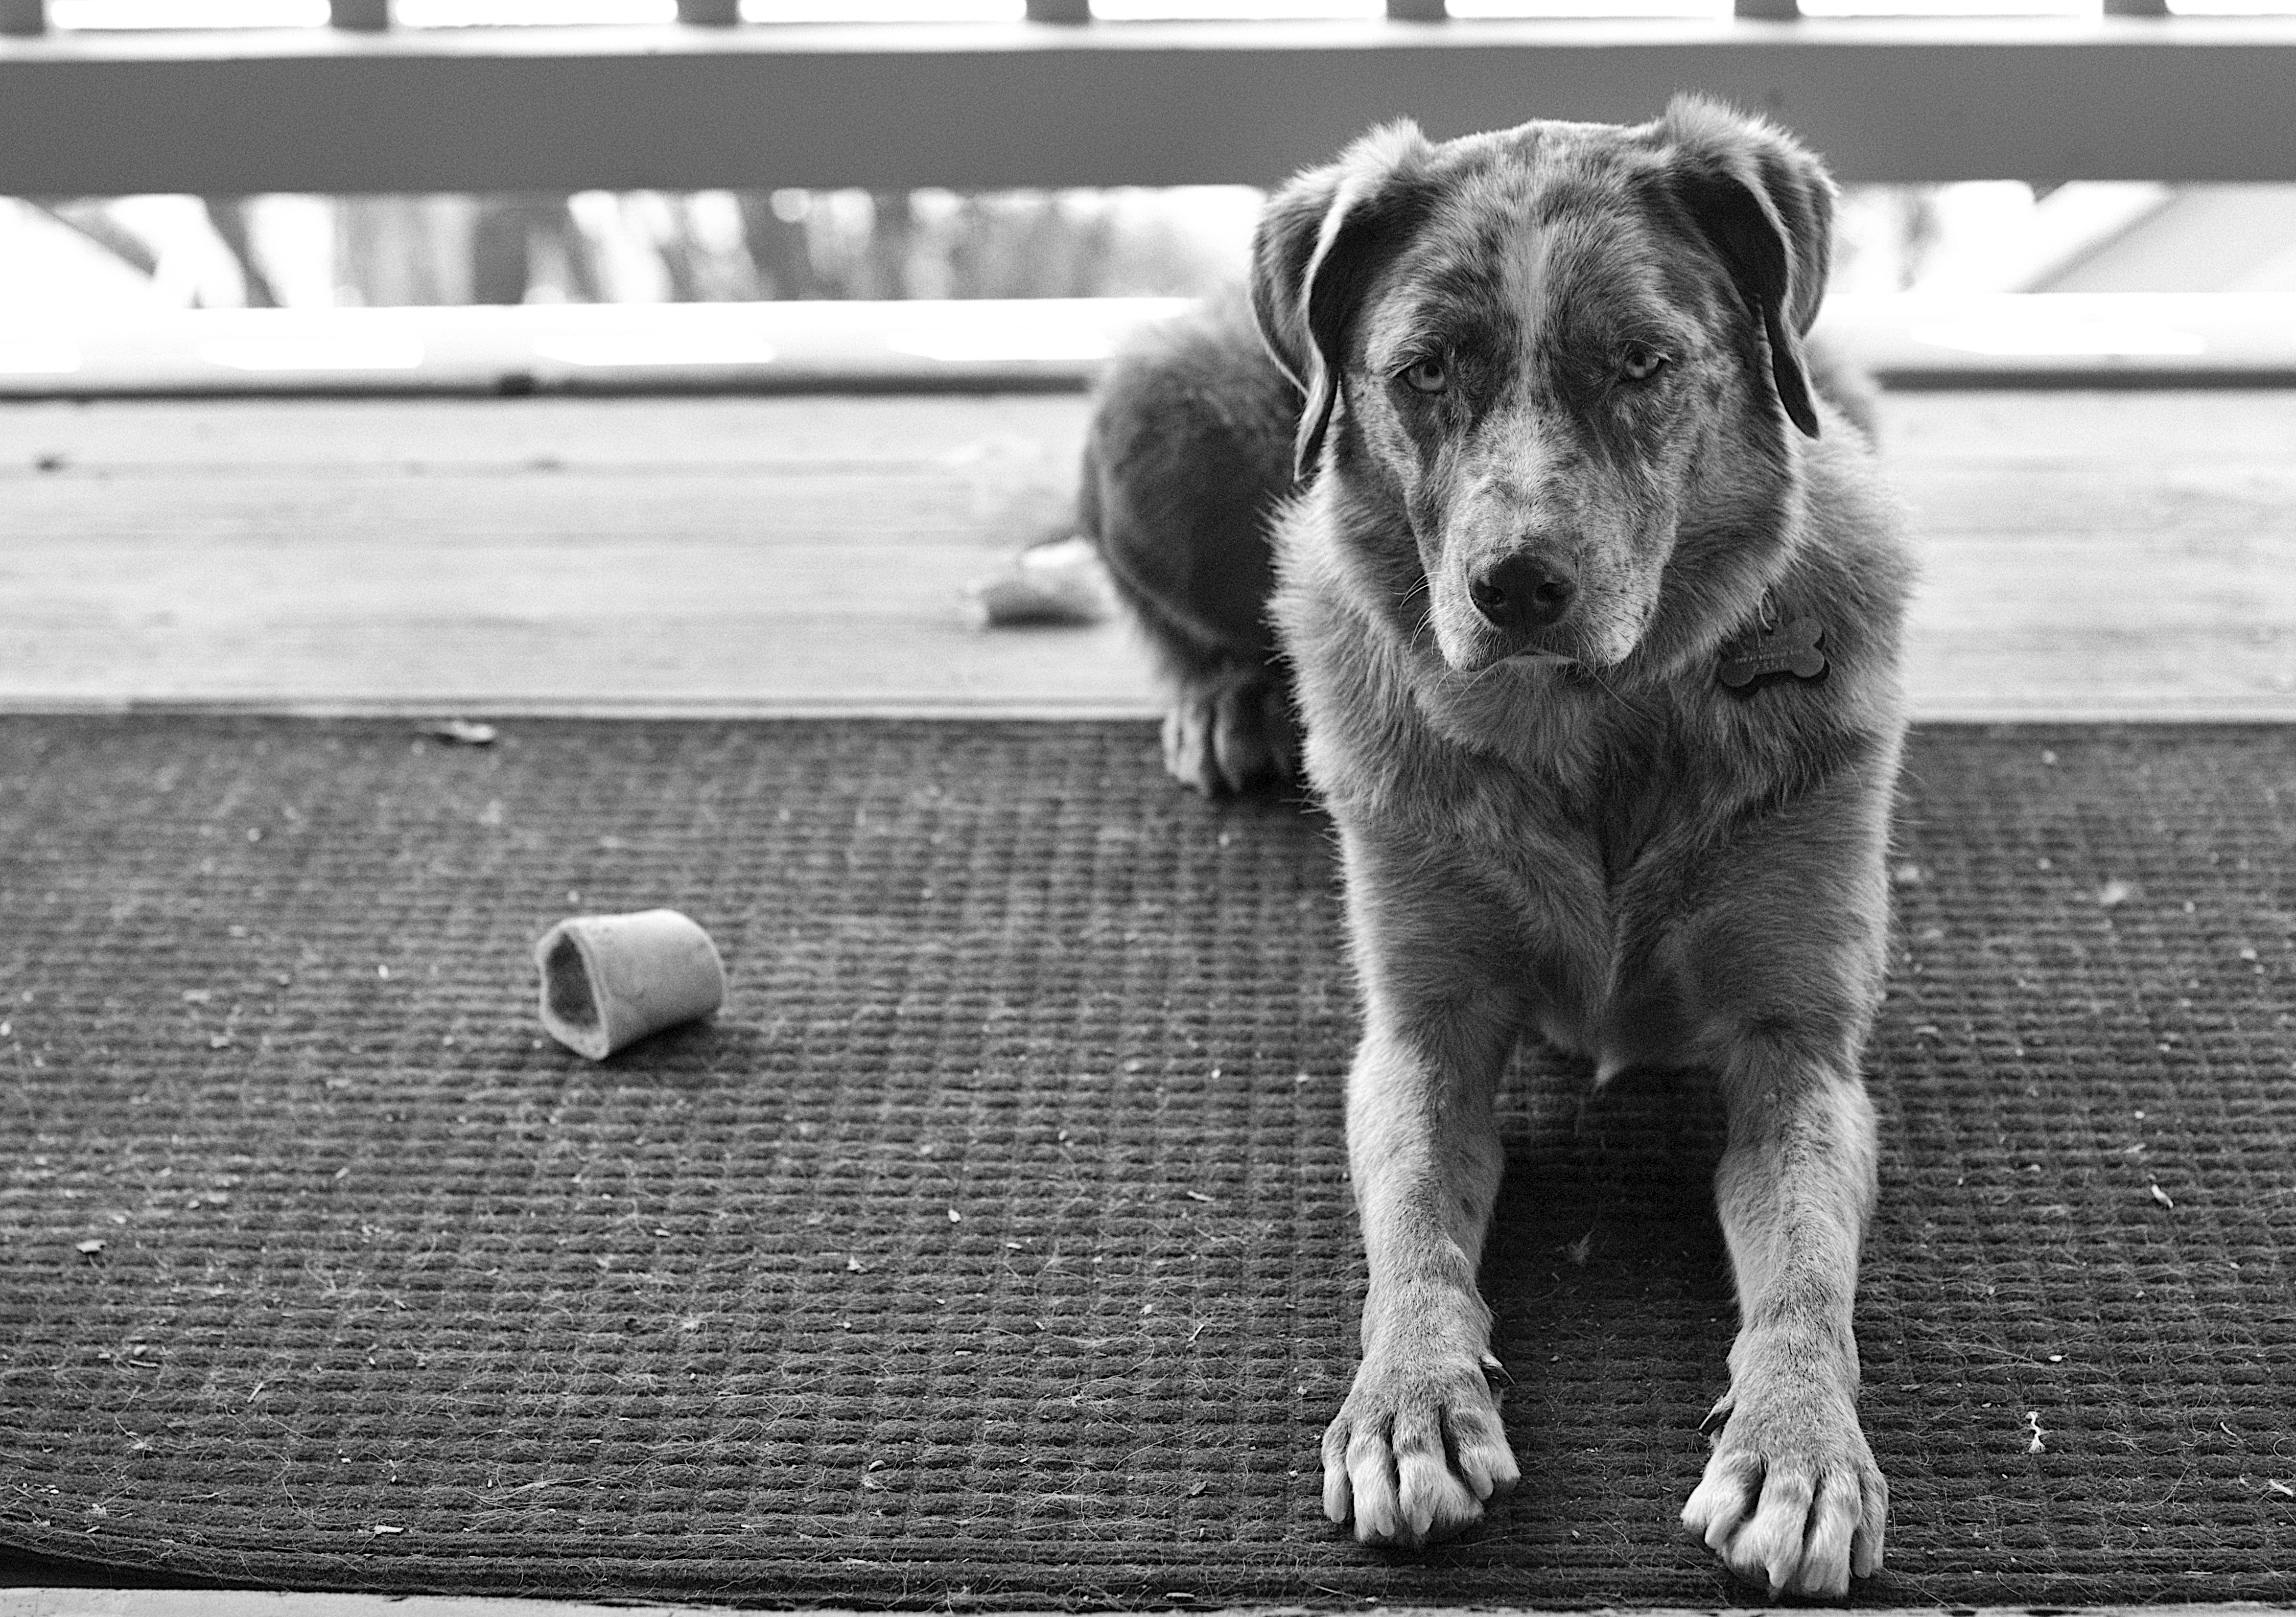
black and white, puppy, dog, mammal, black, monochrome, bw, vertebrate, felix, animal shelter, monochrome photography, street dog, dog like mammal